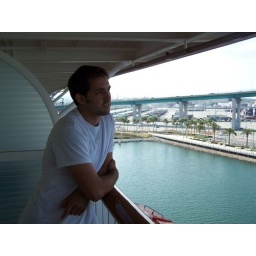
Comtemplating life. Or maybe just checking out the huge bridge going over the water